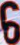
Number: 6